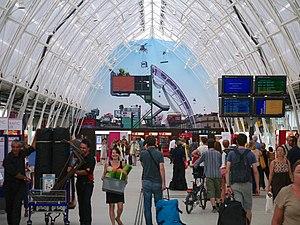
Oeuvre éphémère réalisée pour la gare Montpellier Saint-Roch en 2013 pour les ""30 ans des FRAC"" Commanditaire
Alain Bublex est un artiste plasticien contemporain né à Lyon en 1961.